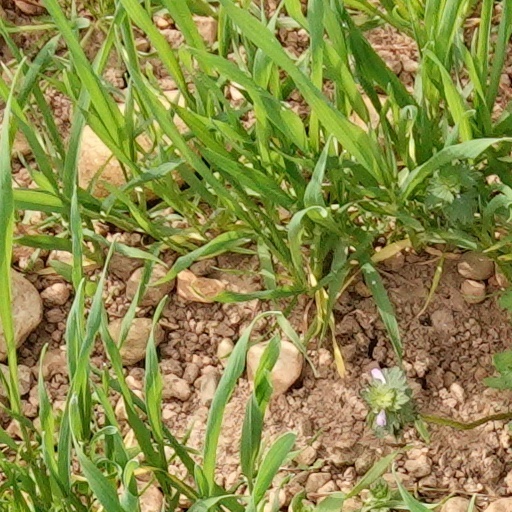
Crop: wheat